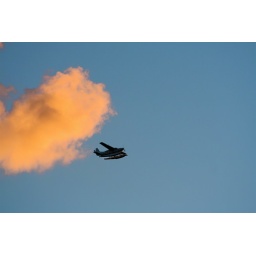
Plane running from a cloud in Bay Ridge, Brooklyn